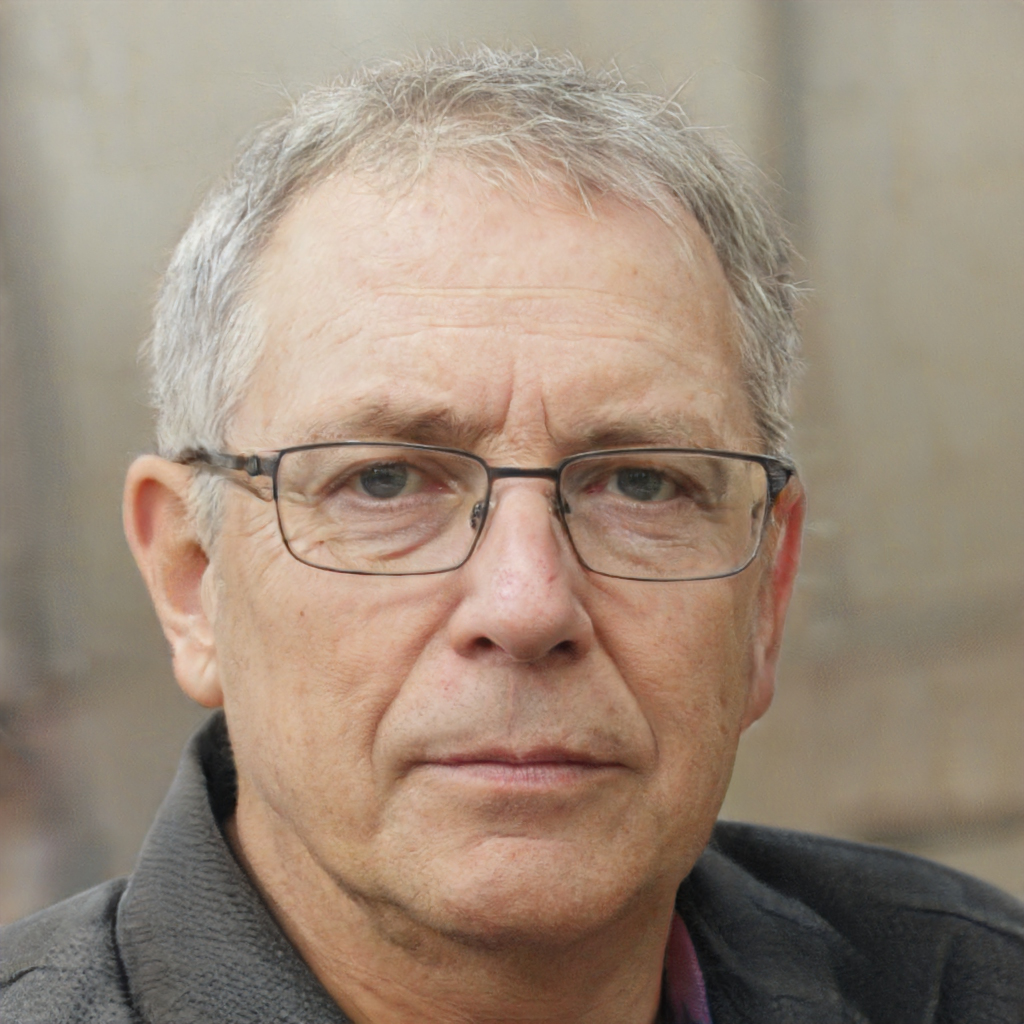
Label: Colored